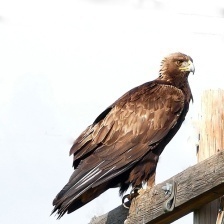
Species: GOLDEN EAGLE
Scientific name: AQUILA CHRYSAETOS